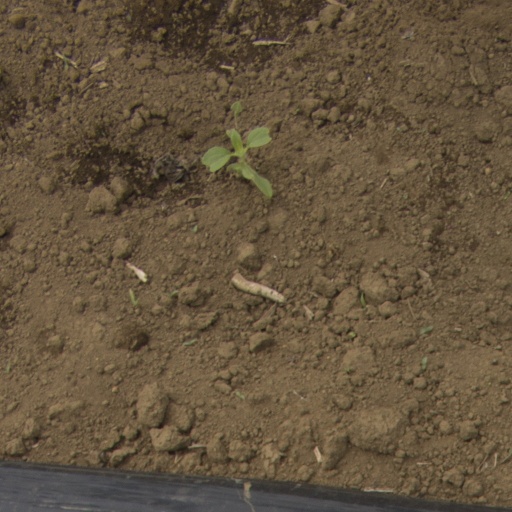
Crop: Jerusalem artichoke